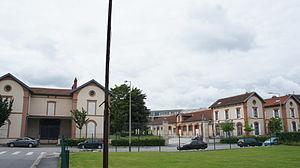
La maison Champagne Abelé rue de Rilly à Reims .